Question: Please indicate a possible affordance area of the sit_on_chair that can be used for sitting
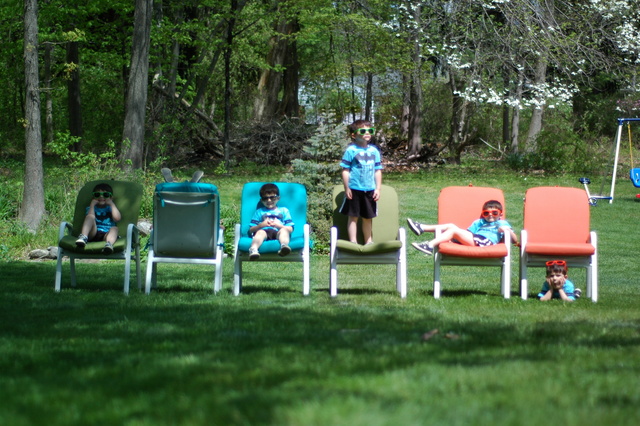
Answer: [334.577, 233.375, 402.759, 251.784]